Juan Tamad (TV series)

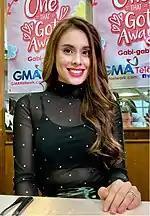
An image of Max Collins.

According to AGB Nielsen Philippines' Mega Manila household television ratings, the pilot episode of "Juan " earned a 22.2% rating. The final episode scored a 10.6% rating.